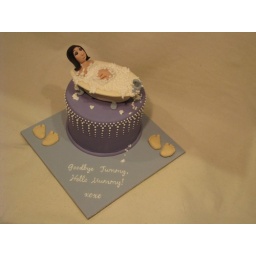
mummy in a bath tub